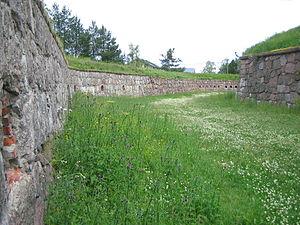
Cette liste regroupe les châteaux et forteresses de Finlande, qui sont au nombre de vingt-trois dont sept en grande partie restaurés.